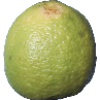
Label: Limes 1